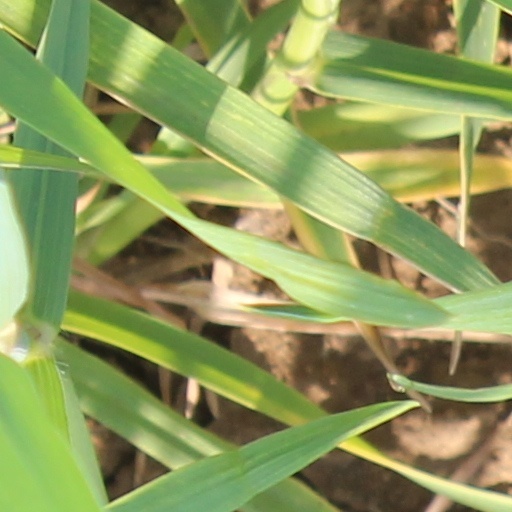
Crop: wheat